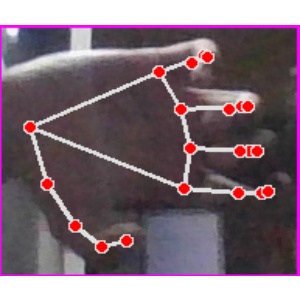
अक्षर: त